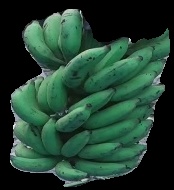
Variety: elakki-bale
Grade: grade3